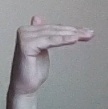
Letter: khaa